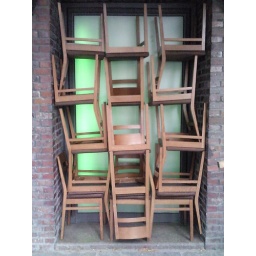
Pile of stacked chairs in one of the windows of a chilehaus bar.